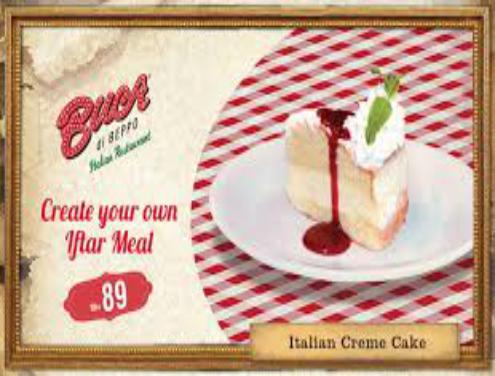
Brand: Buca di Beppo
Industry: Food